Ich will den Kreuzstab gerne tragen, BWV 56

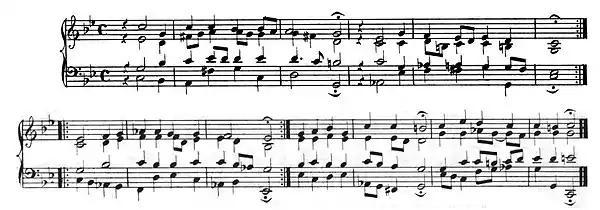

Bach set the tune in a four-part setting, BWV 301, and introduced dramatic syncopation for the beginning ""Komm"" ("come"). At the end of the penultimate line, torment and dissonance are transformed into glory and harmony and illuminate the words "" ("For through you I will come to my beloved Jesus"). As Whittaker comments: "The voices are low-lying, the harmonies are richly solemn; it makes a hushed and magical close to a wonderful cantata." Gardiner notes that it is Bach's only setting of Crüger's melody, which recalls the style of his father's cousin Johann Christoph Bach whom Bach regarded as a "profound composer".